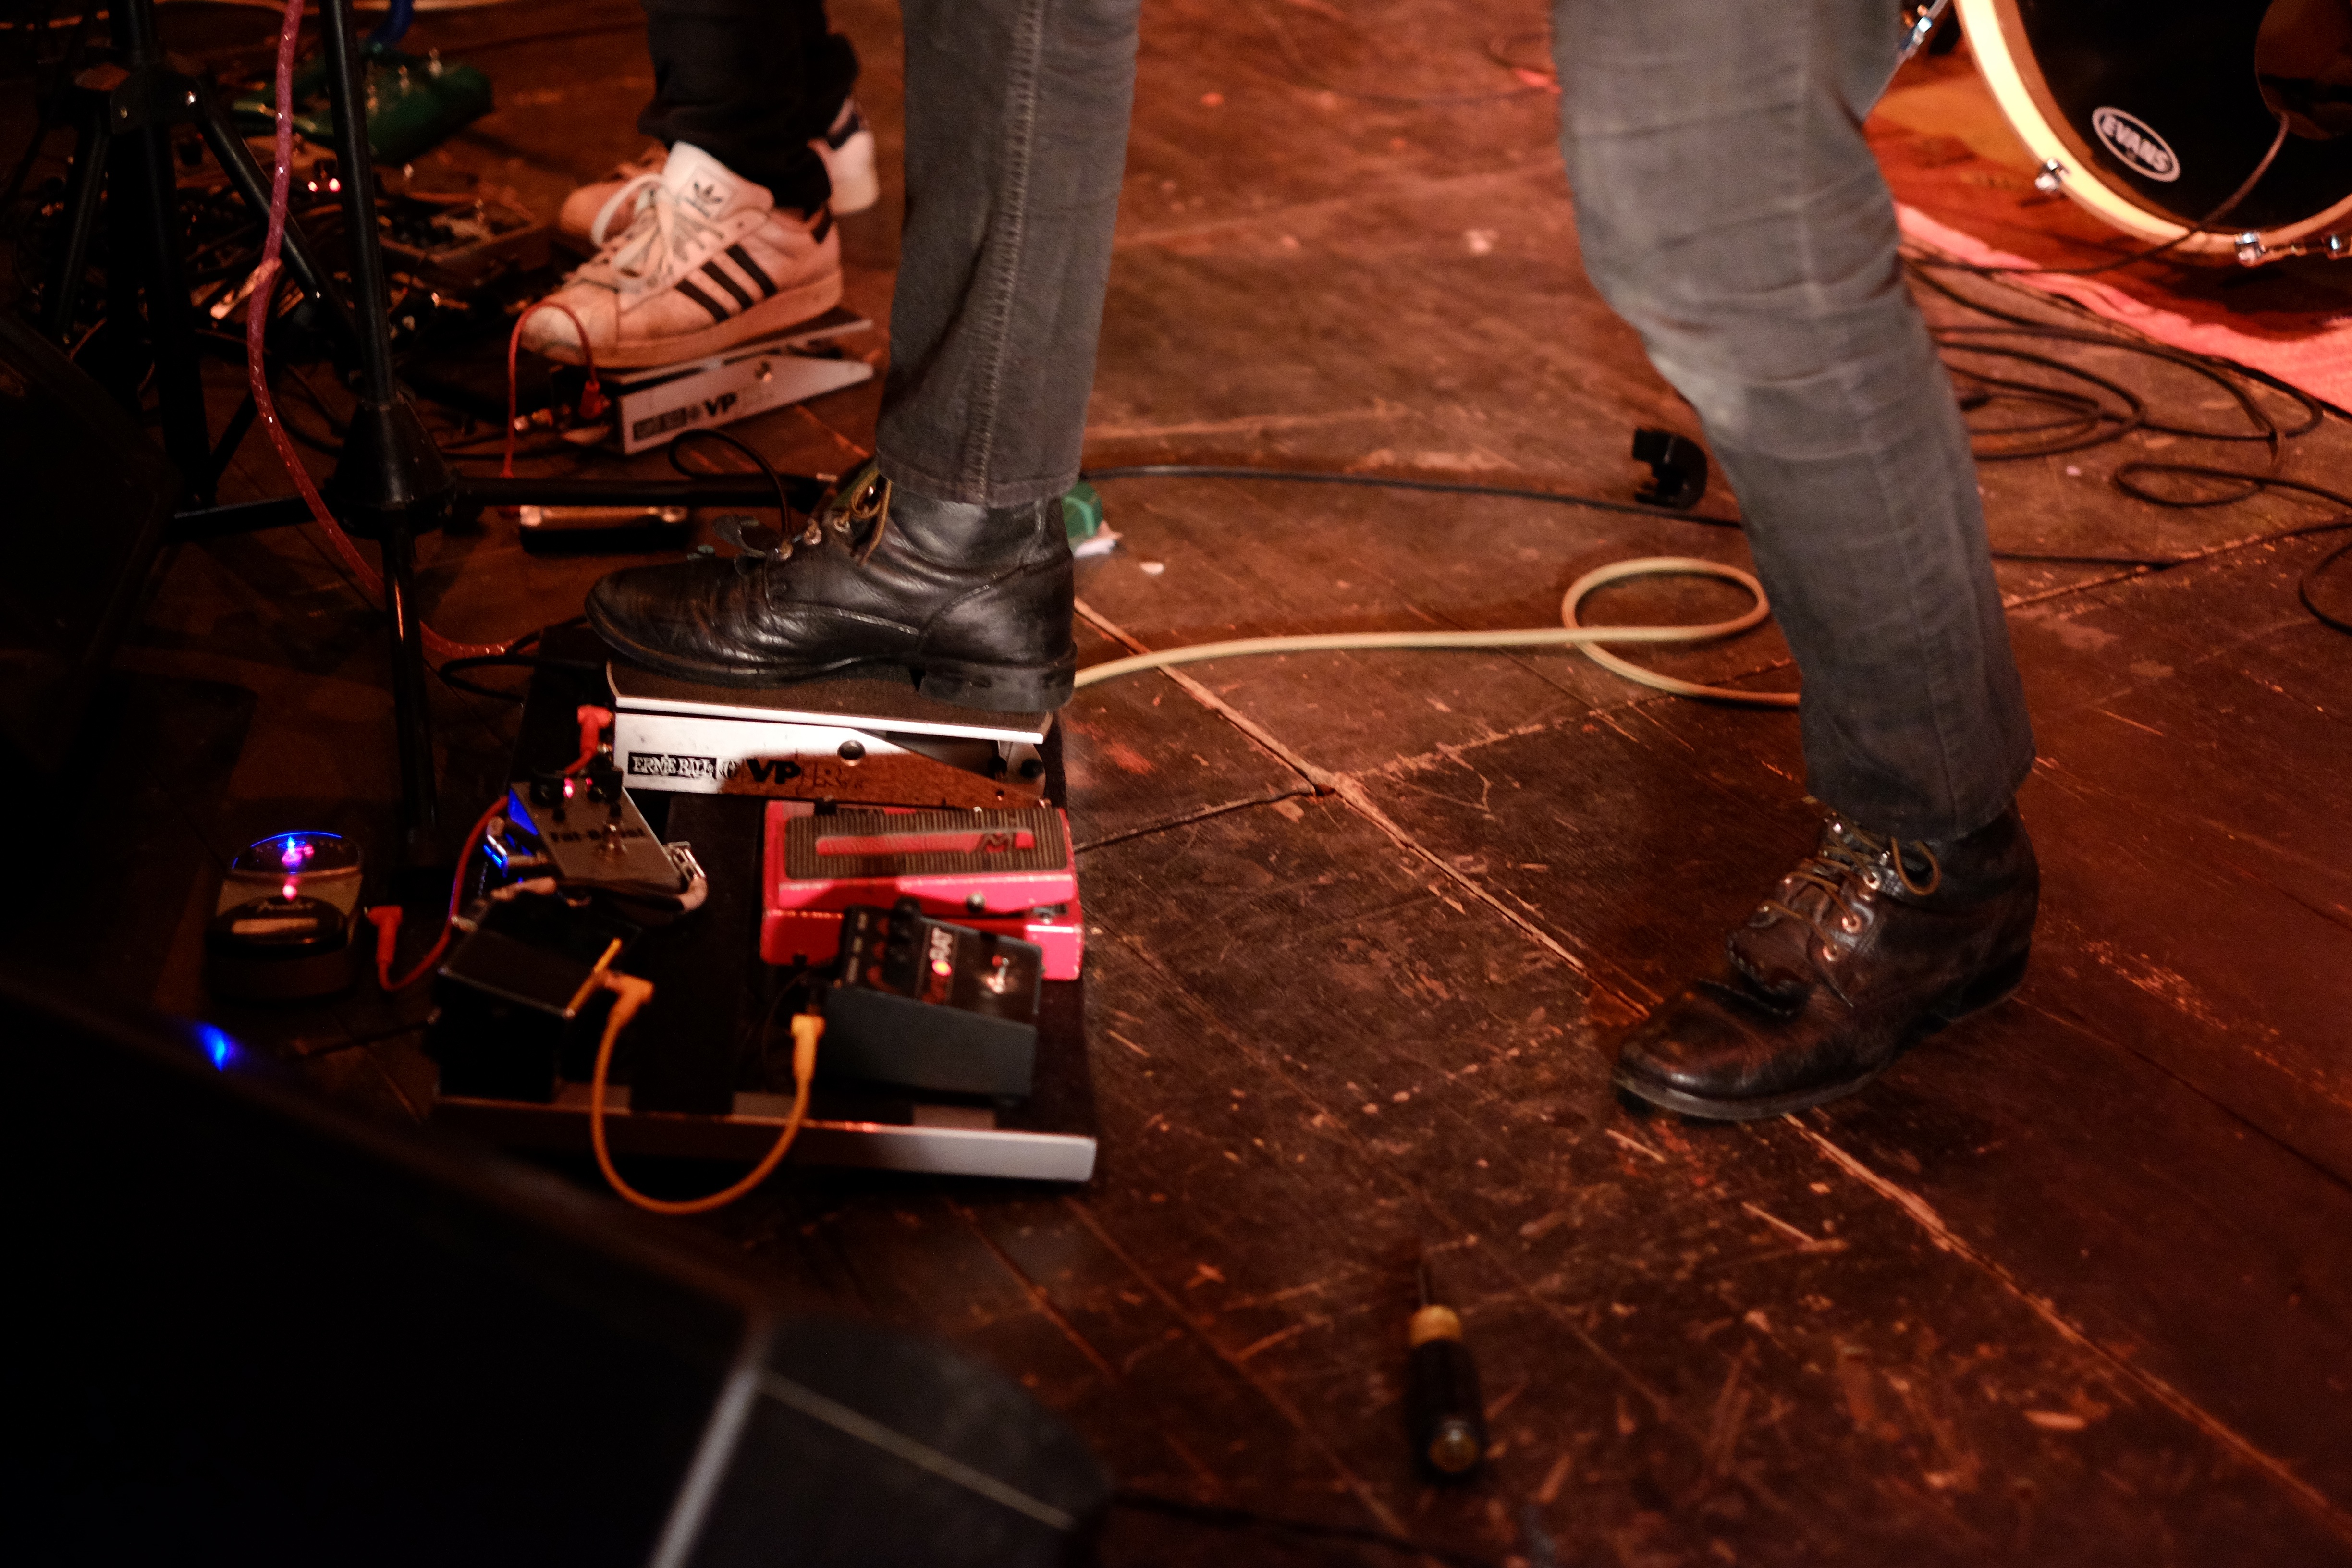
music, night, guitar, color, darkness, musician, performance art, stage, performance, entertainment